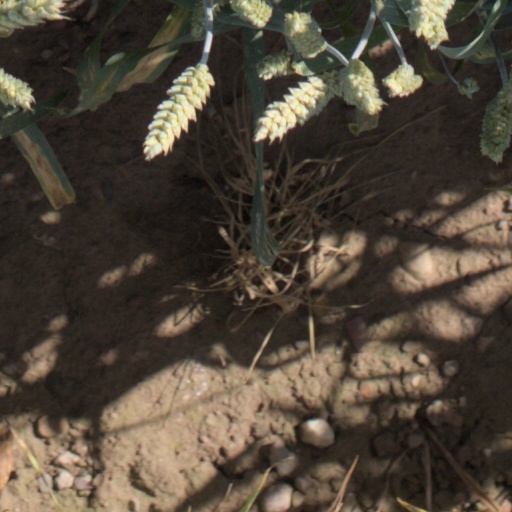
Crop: wheat